Seabather's eruption

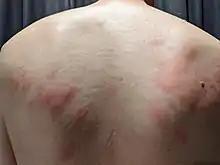
Seabather's eruption

Seabather's eruption is an itching dermatitis caused by a hypersensitivity reaction to the immature nematocysts of larval-stage thimble jellyfish ("Linuche unguiculata"), sea anemones ("Edwardsiella lineata") and other larval cnidarians. The eruption is sometimes attributed to "sea lice" or "sea ants", but sea lice (Caligidae) are crustacean parasites of fish only.